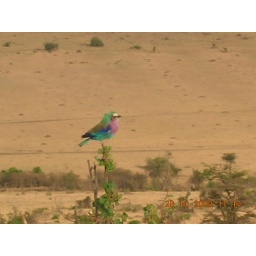
Most colorful bird in Kenya!